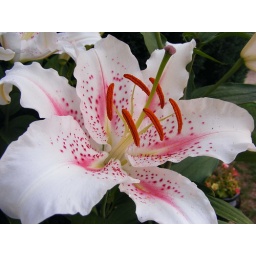
close up of this really big and vibrant lilly flower in the front of my house